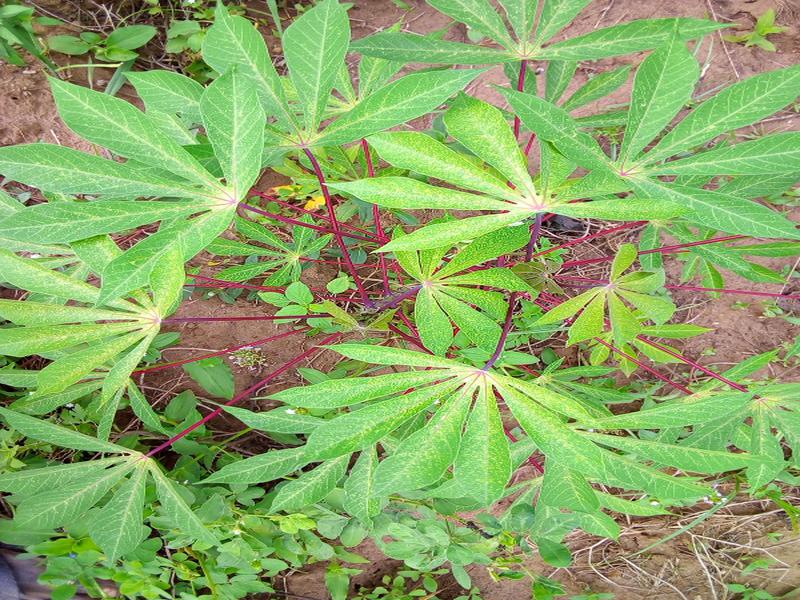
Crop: cassava
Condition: green_mottle